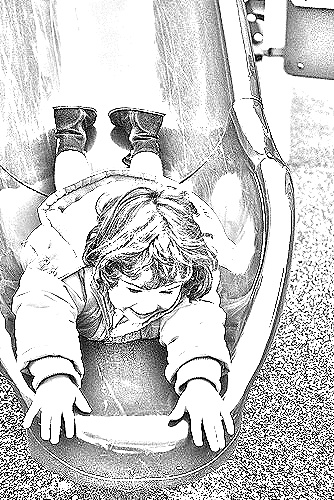
Portrait style: Sketch Portrait